Trinity Centre

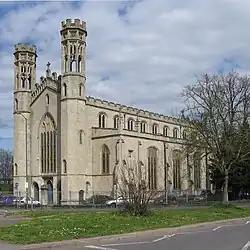

The Trinity Centre is a community arts centre and independent live music venue.The building has been managed by Trinity Community Arts Ltd. since 2003 and was formerly the Holy Trinity Church, in the Parish of St Philip and St Jacob, Bristol, UK.